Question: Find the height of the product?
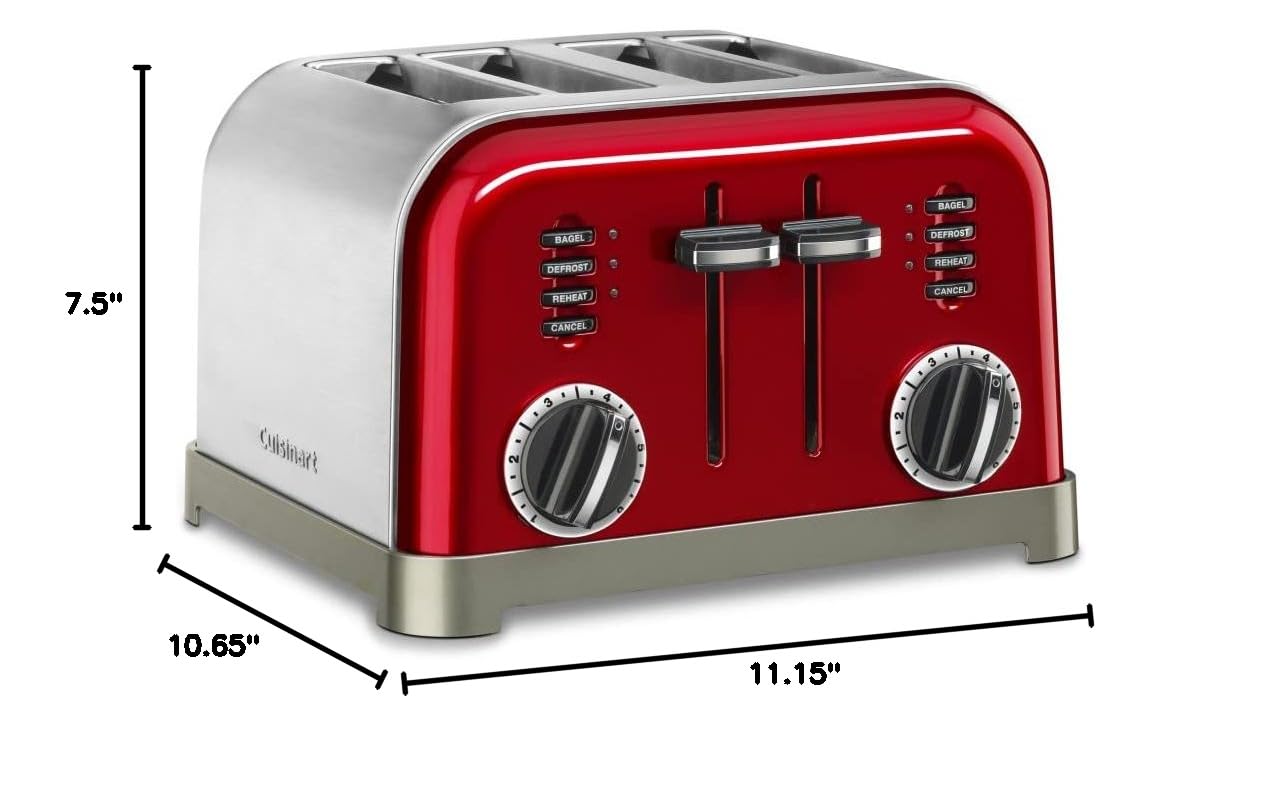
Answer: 7.5 inch